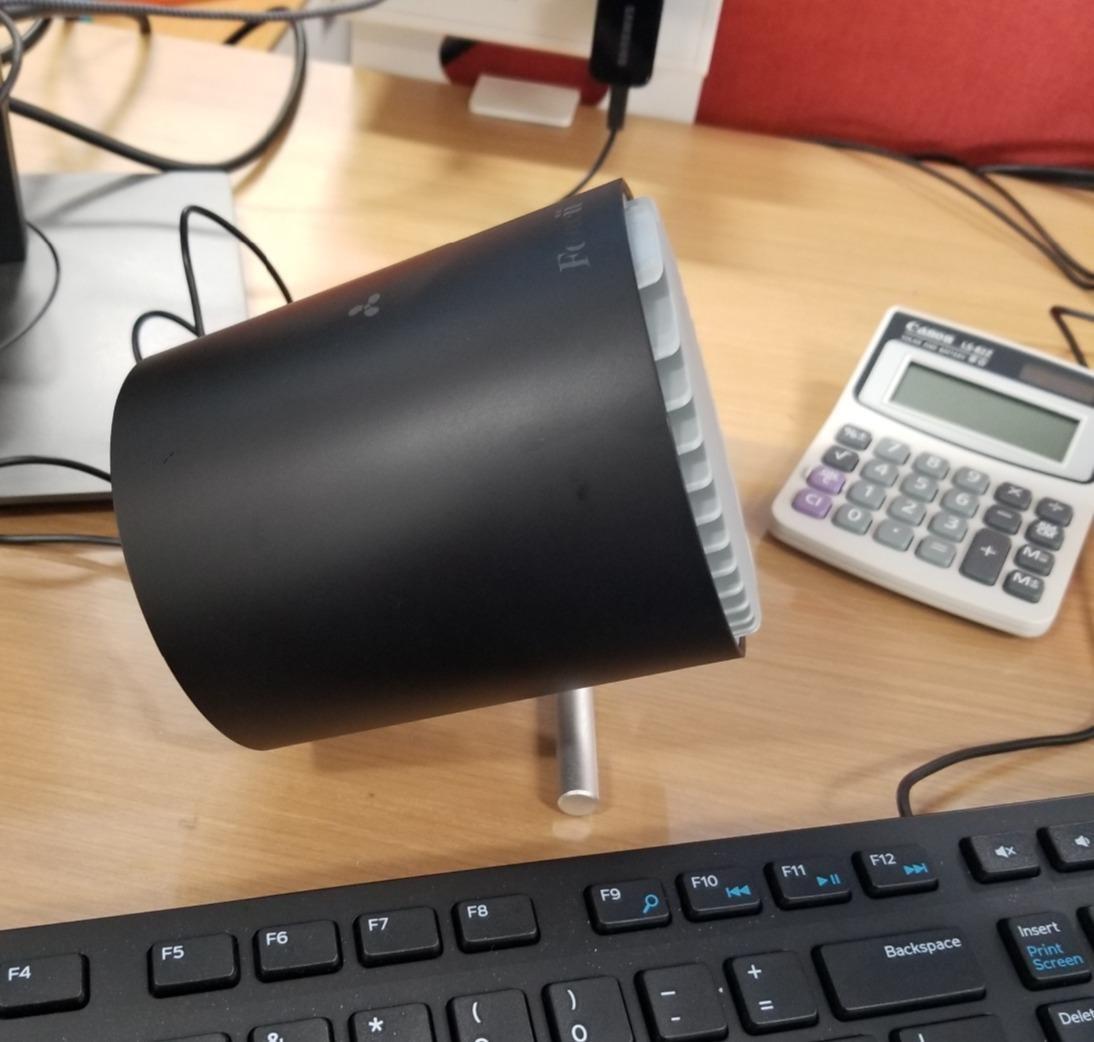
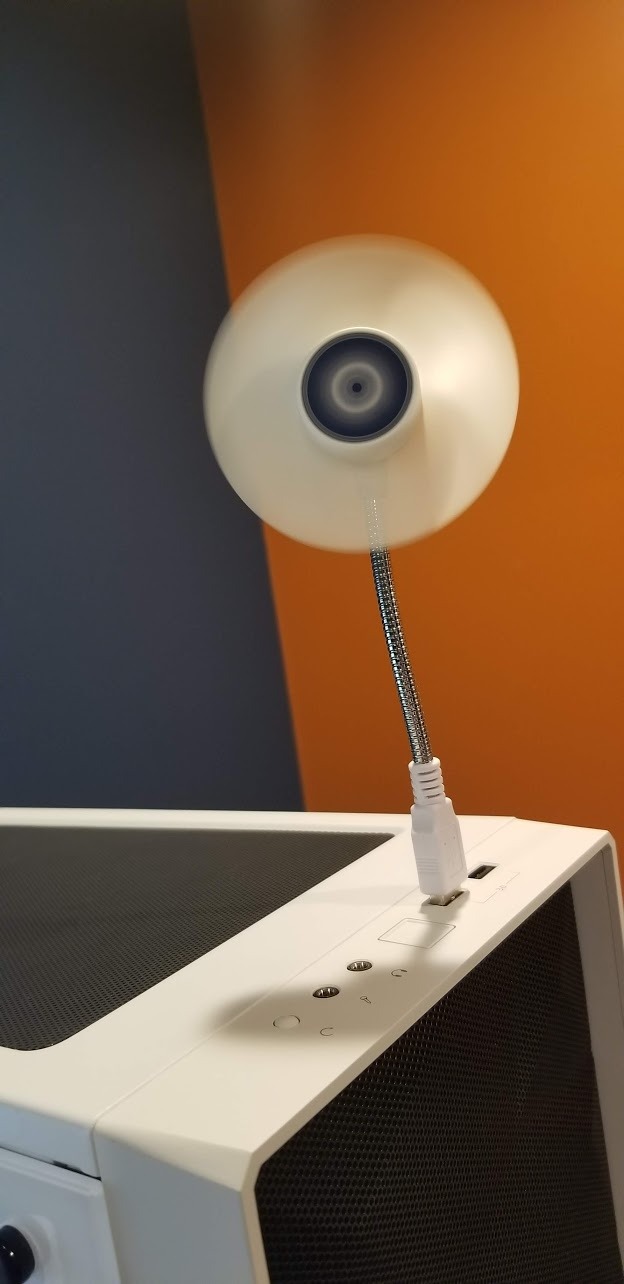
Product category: fan
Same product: no